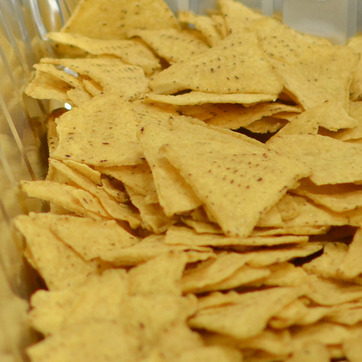
Material: food